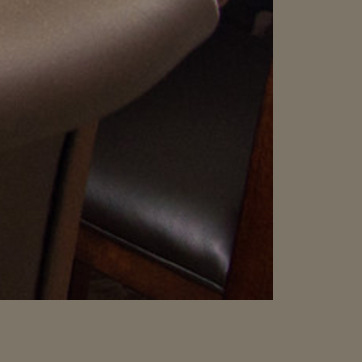
Material: leather